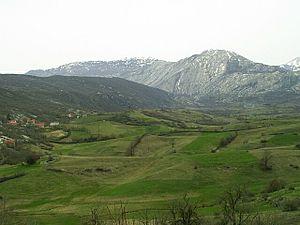
Gacko est une ville et une municipalité de Bosnie-Herzégovine située au sud-est de la République serbe de Bosnie, dans la région de Foča, à environ 50 km à l'est de Nevesinje. Selon les premiers résultats du recensement bosnien de 2013, la ville intra muros compte 5 784 habitants et la municipalité 9 734.